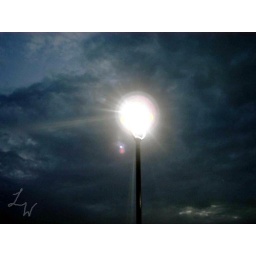
A bright street lamp against a clouded dusk...